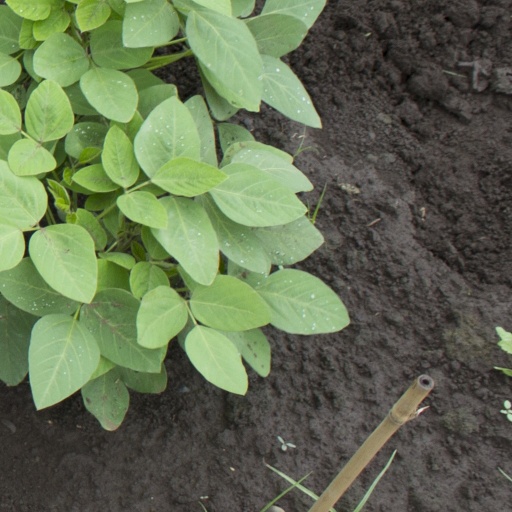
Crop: soybean